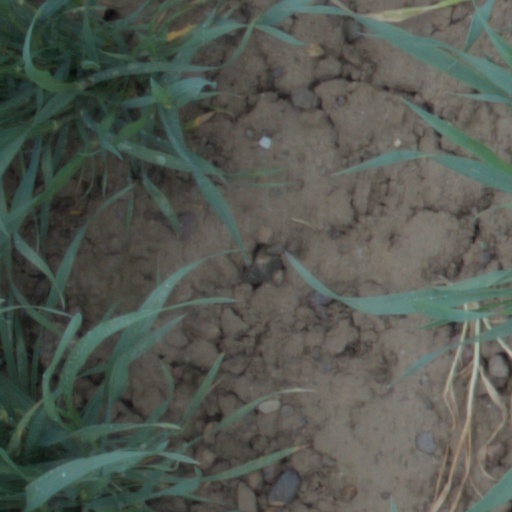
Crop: wheat